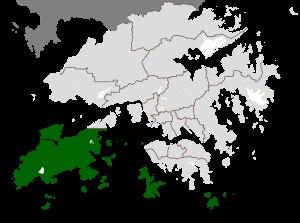
Le district d'Islands est un district de Hong Kong dans les Nouveaux Territoires.